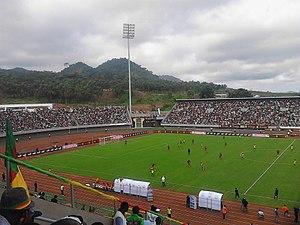
Le Stade de Limbé est un stade de football situé à Limbé au Cameroun. Construit en 2012, dans le quartier de Ngueme sur la route de la SONARA, à environ huit kilomètres du centre urbain, il a une capacité de 20 000 places assises.